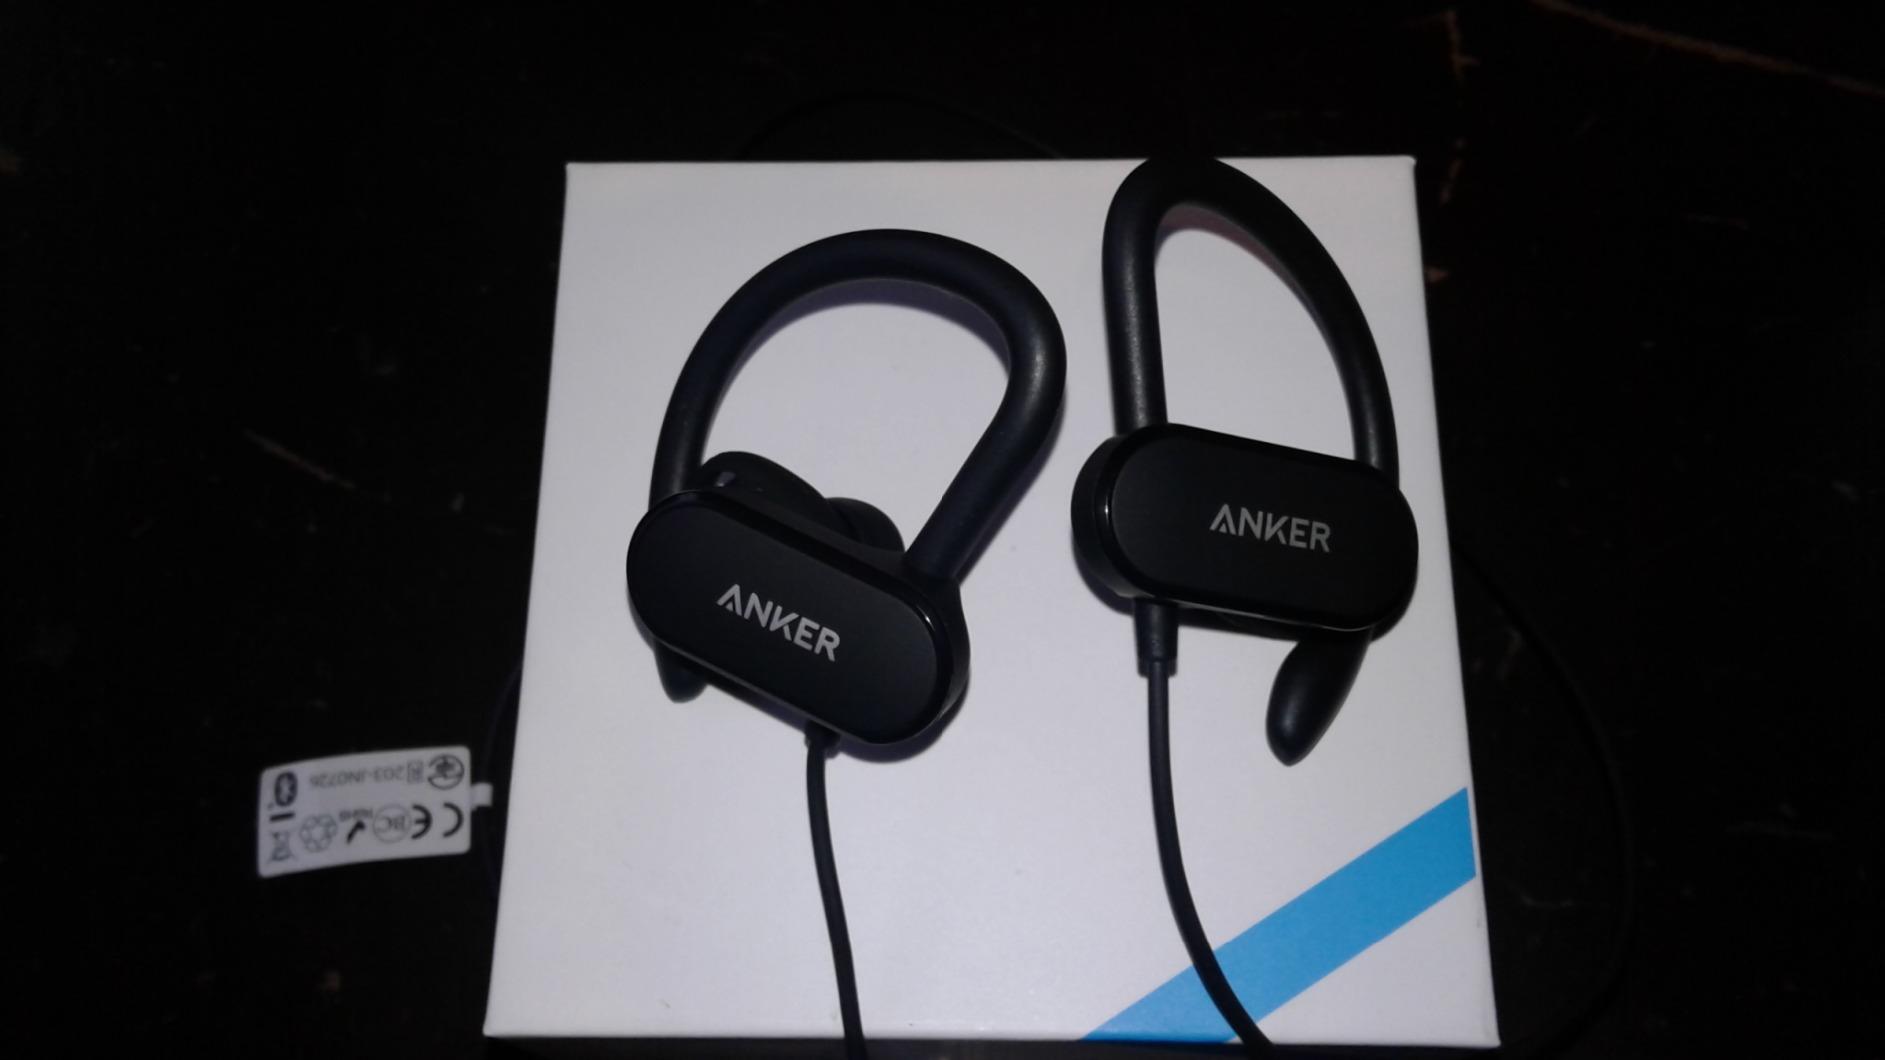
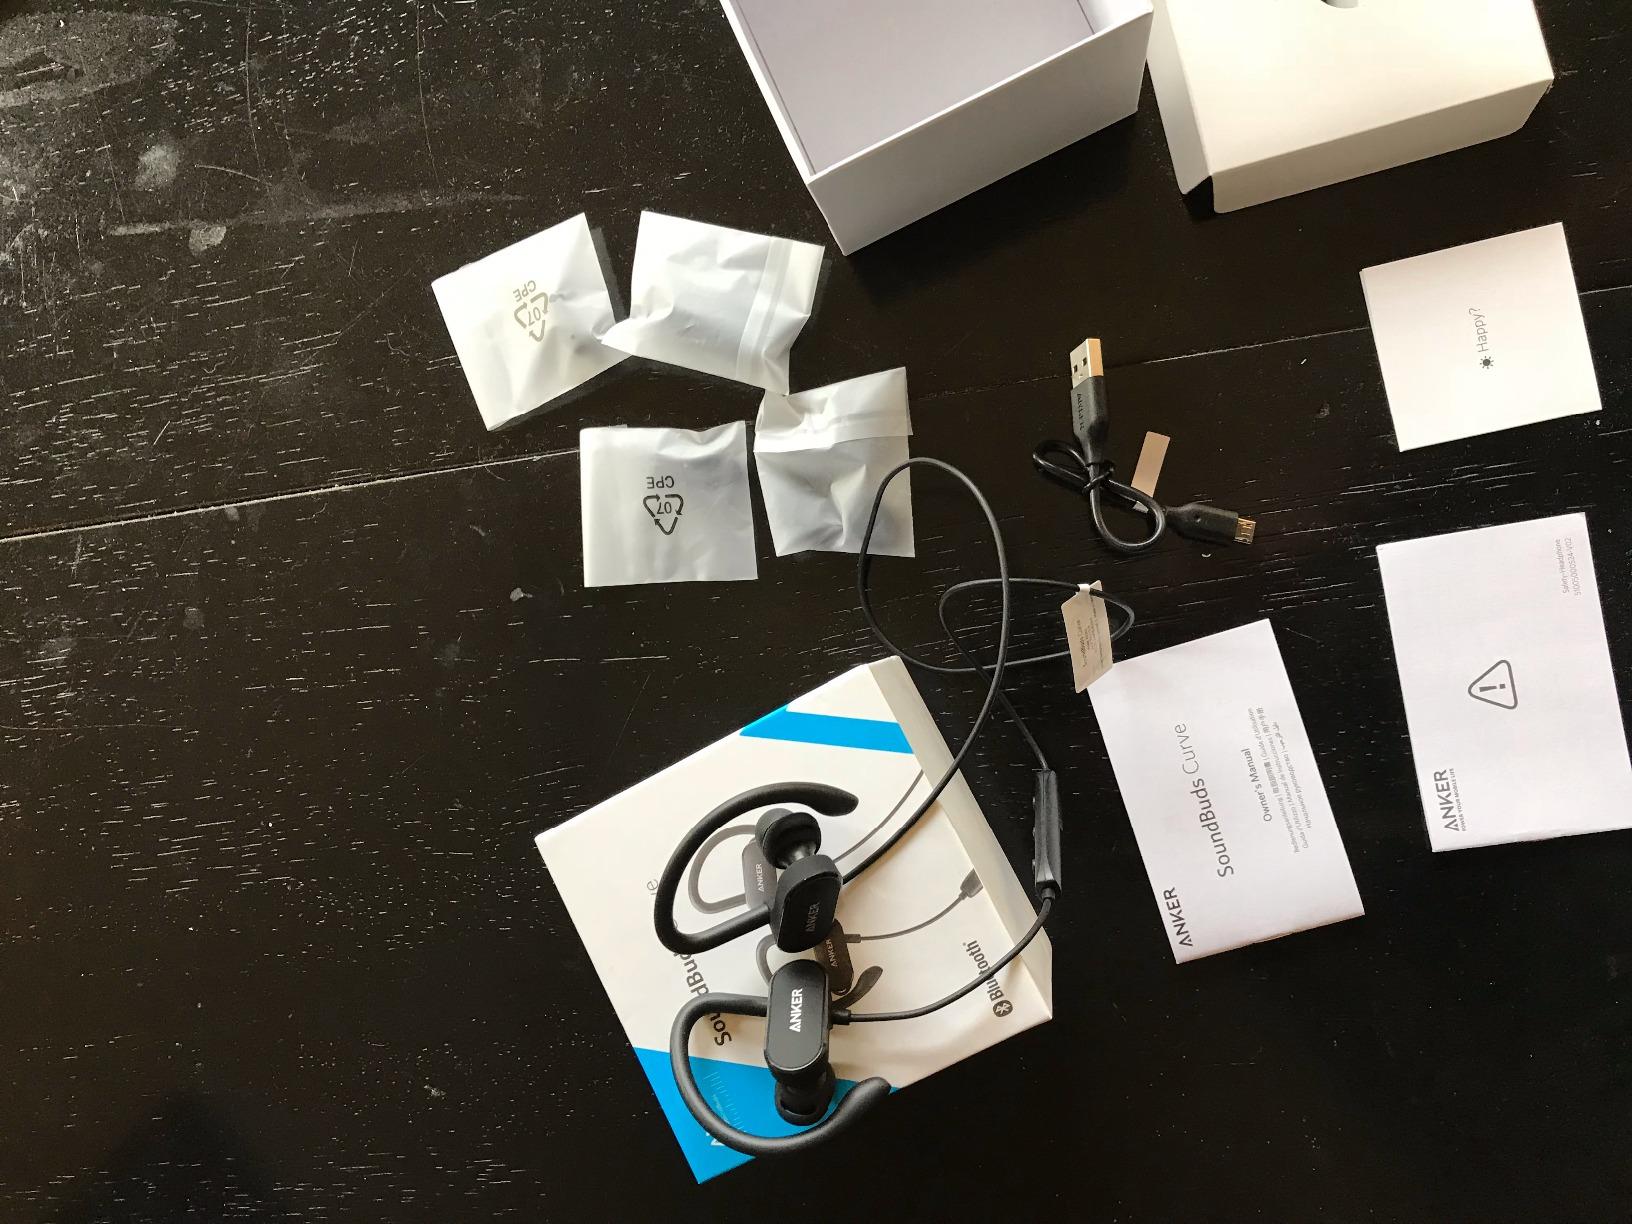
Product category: headphones
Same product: yes